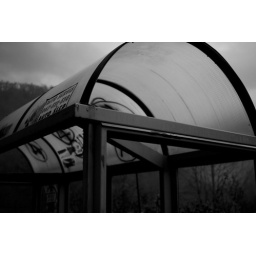
A slightlt dilapidated bus shelter on the road between Podgorica in Montenegro and Bijelo Polje on the border with Serbia